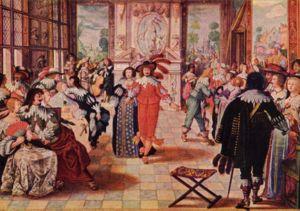
Abraham Bosse, né à Tours entre 1602 et 1604 et mort à Paris le 14 ou le 16 février 1676, membre de l'Académie royale de peinture et de sculpture, fut l'un des meilleurs graveurs français du XVIIᵉ siècle. Théoricien de la gravure, prosélyte des méthodes projectives de Girard Desargues, son œuvre est un emblème de l'art baroque français.